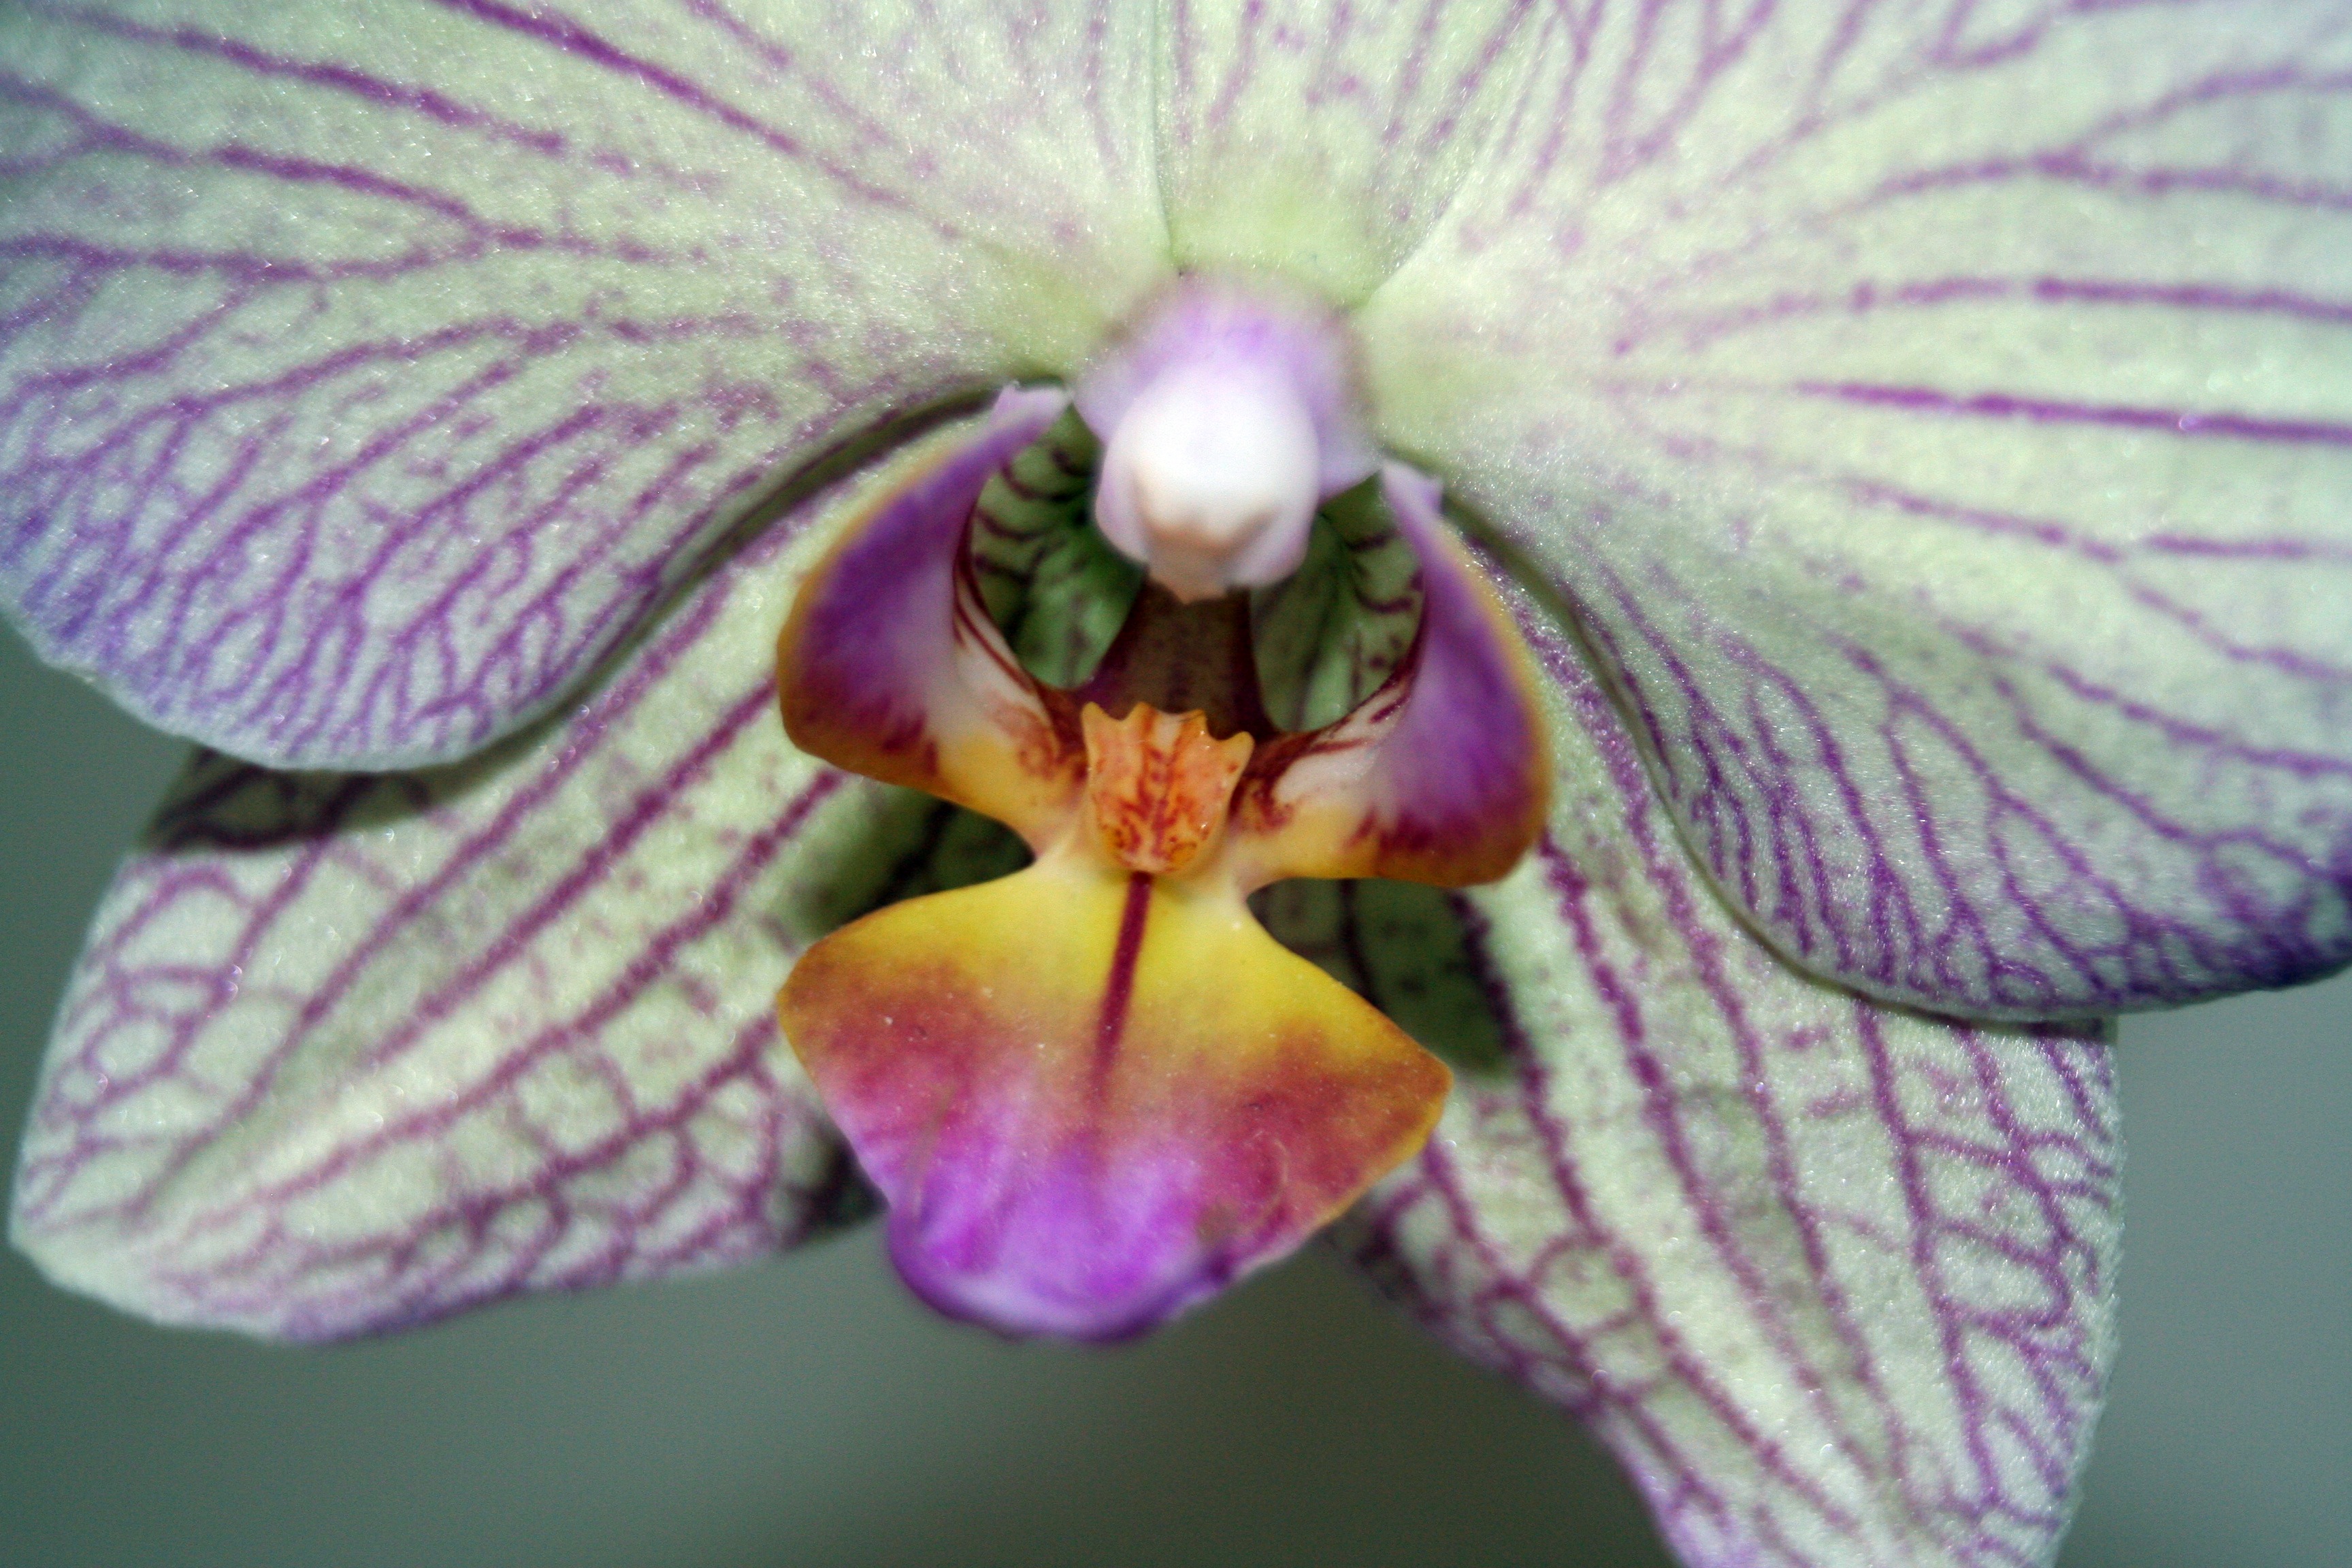
blossom, plant, photography, flower, petal, bloom, botany, pink, flora, orchid, wildflower, close up, iris, eye, organ, macro photography, flowering plant, white violet, land plant, moth orchid, violet family